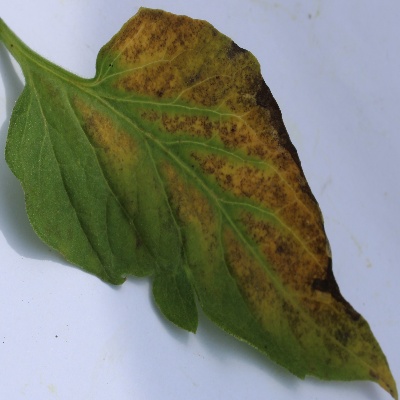
Crop: Tomato
Condition: verticulium wilt